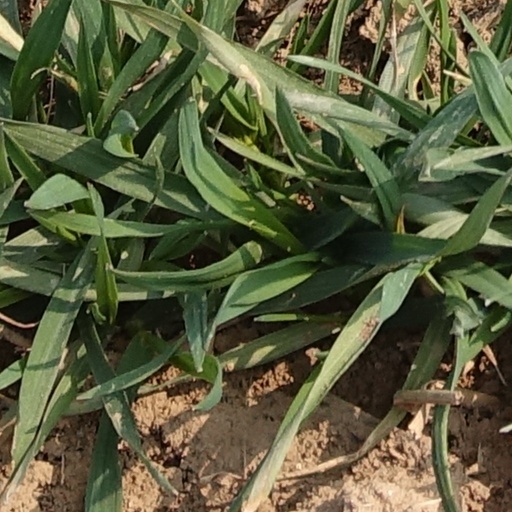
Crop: wheat